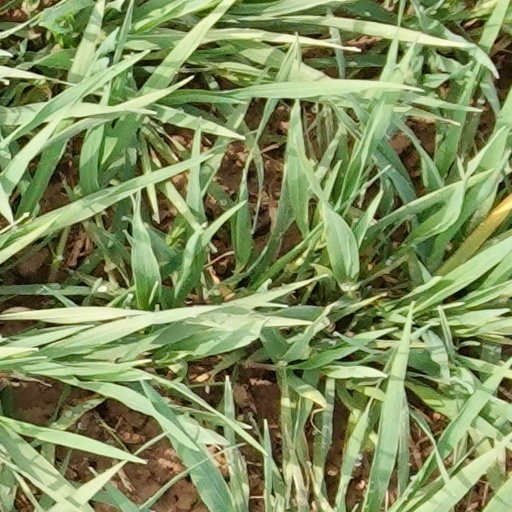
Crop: wheat